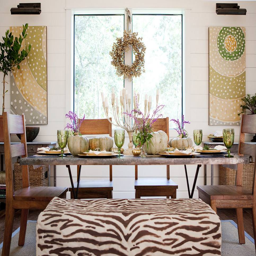
dining room decorated for the holidays